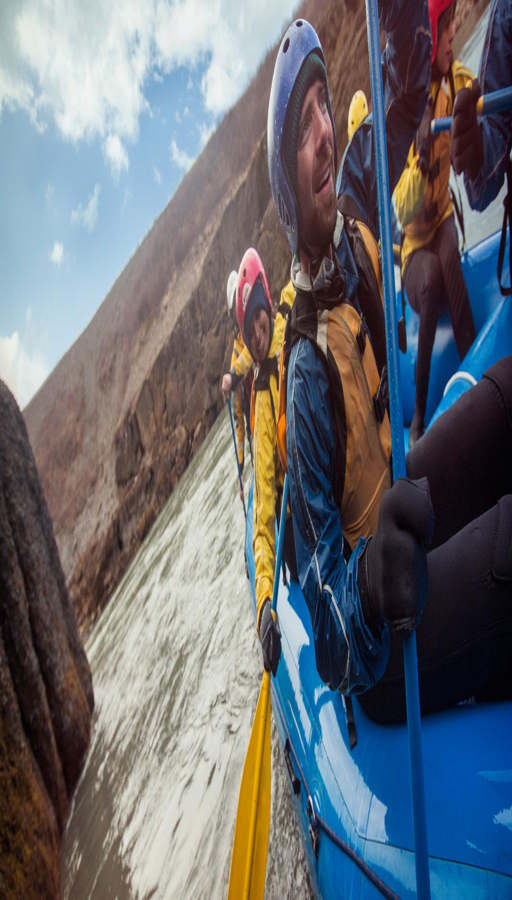
travellers kayaking down the white waters